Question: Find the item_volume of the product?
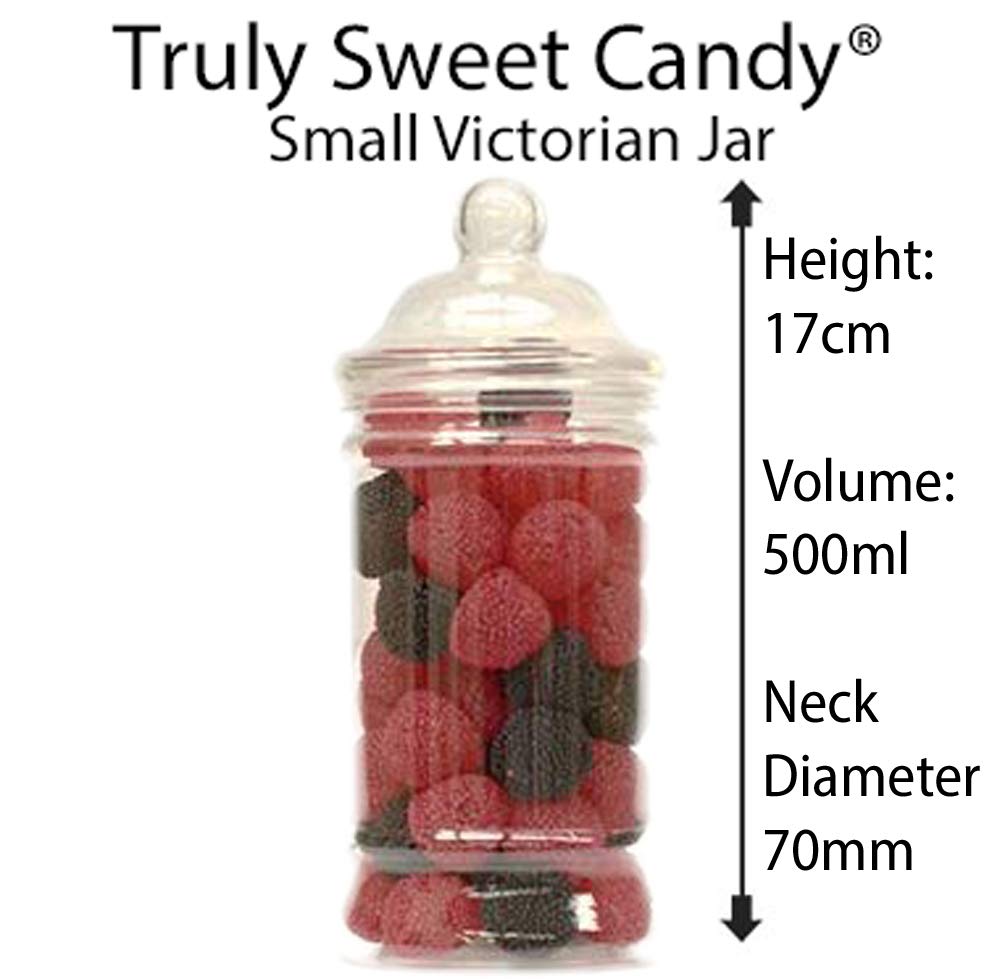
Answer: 500.0 millilitre